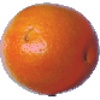
Label: Tangelo 1